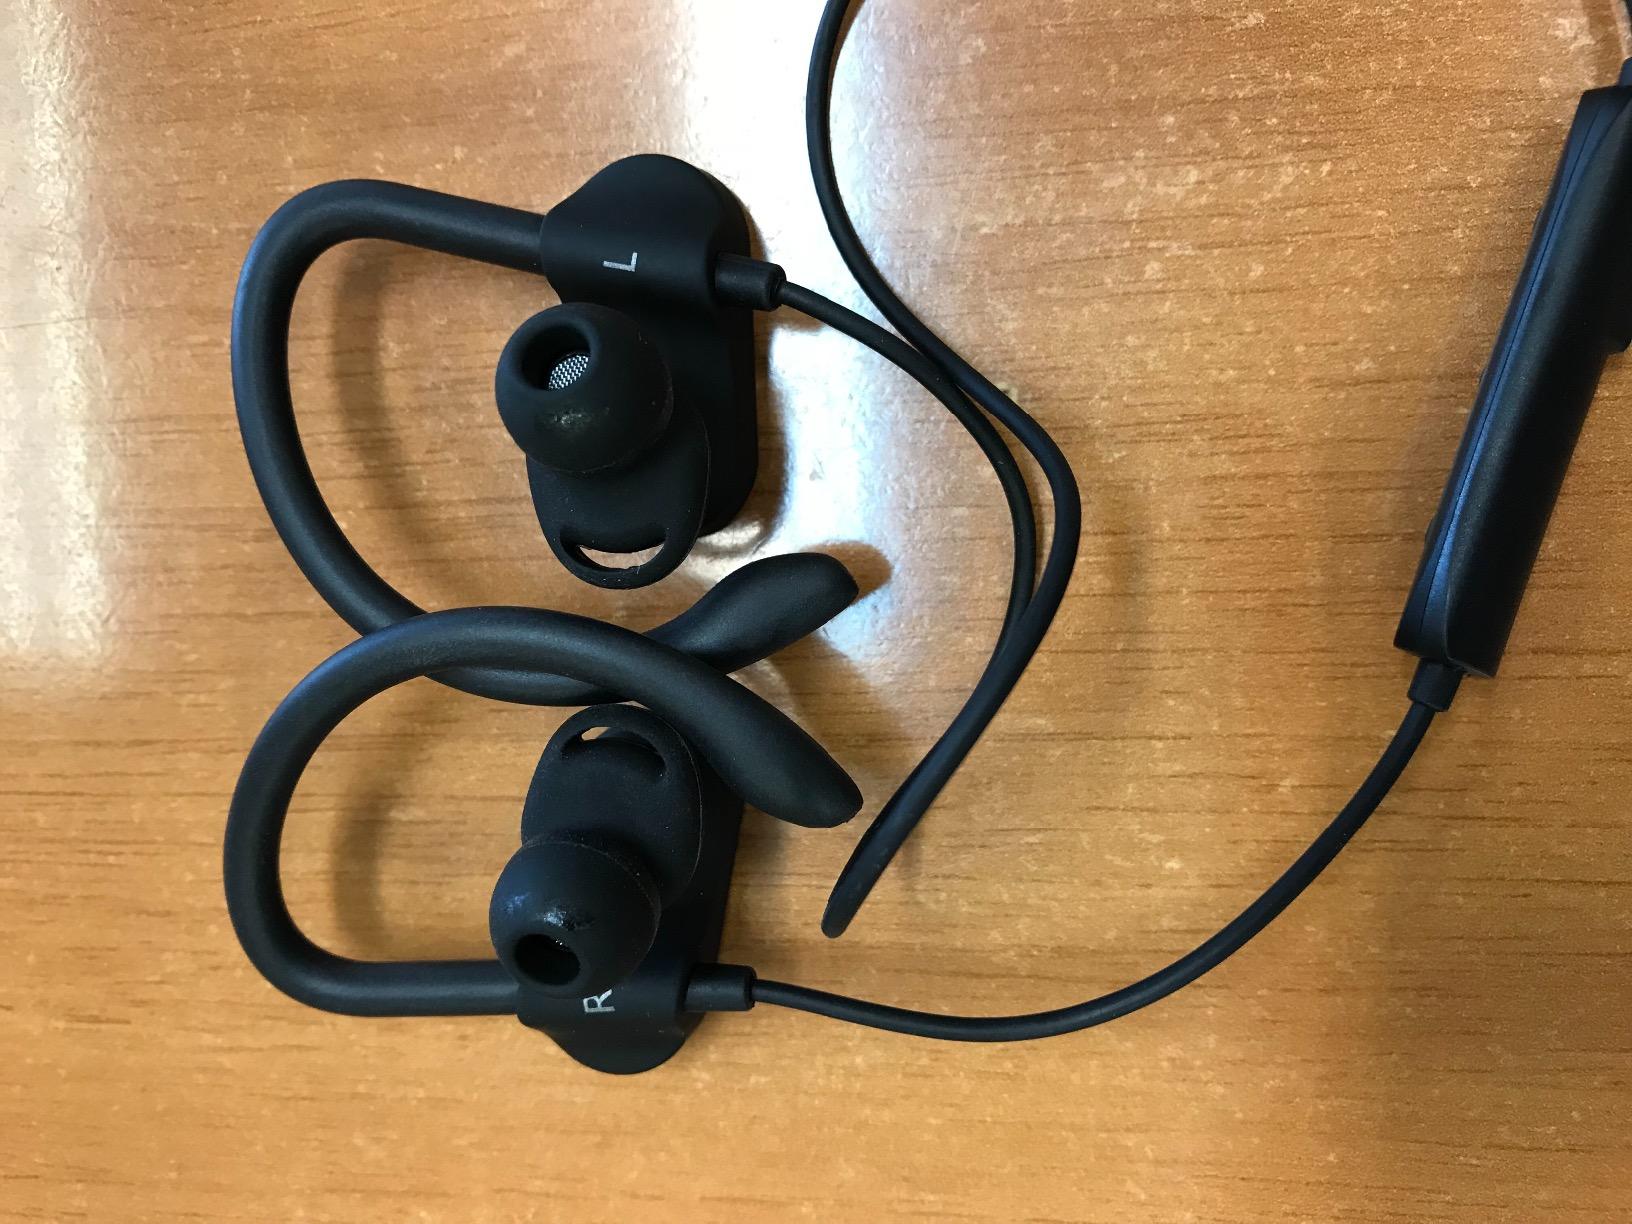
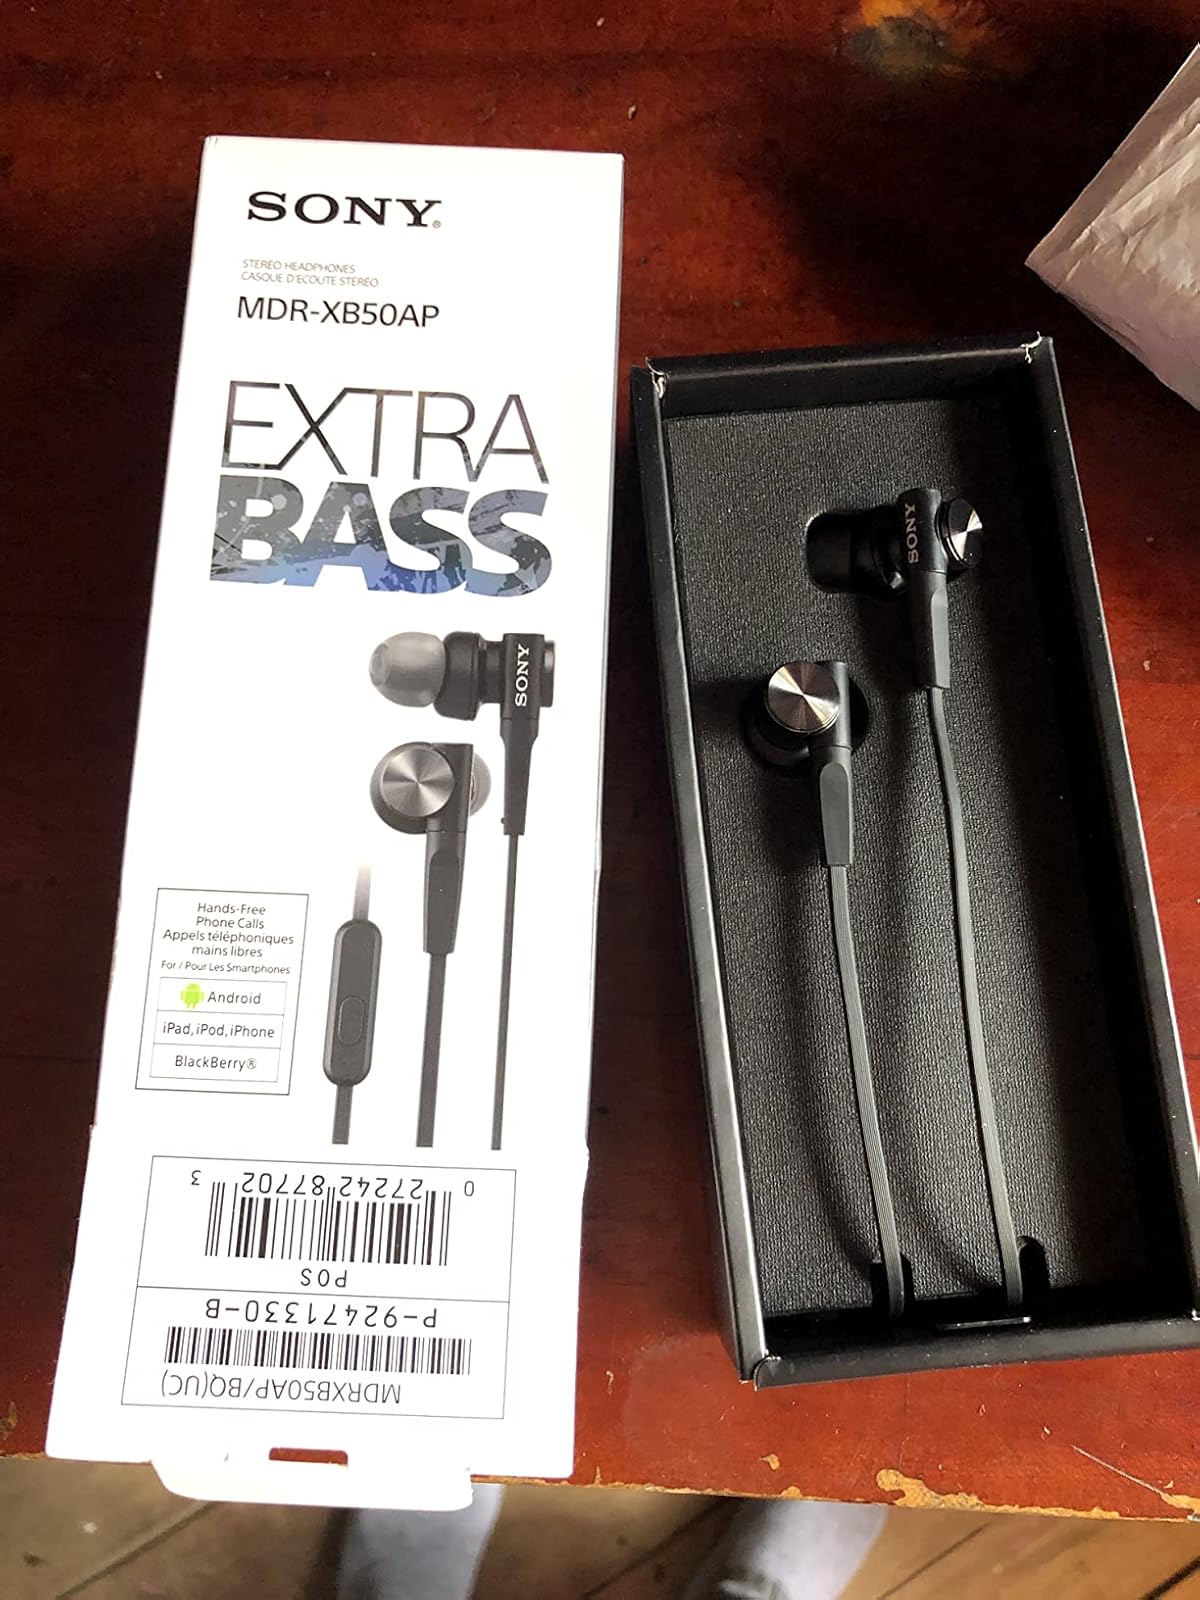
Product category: headphones
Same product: no